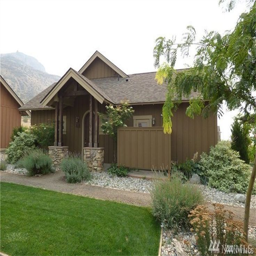
internet publishing and broadcasting and web search portals business has homes for sale .